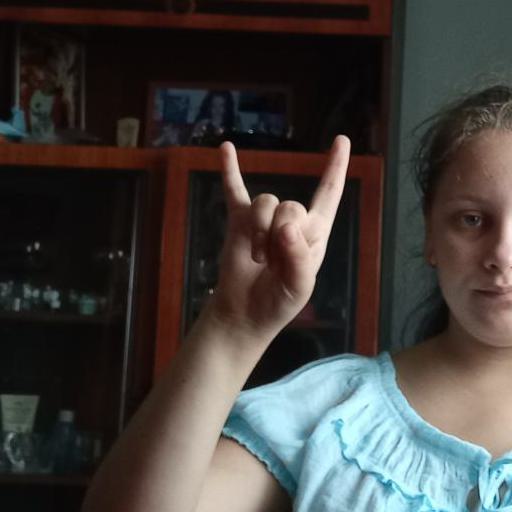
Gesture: rock